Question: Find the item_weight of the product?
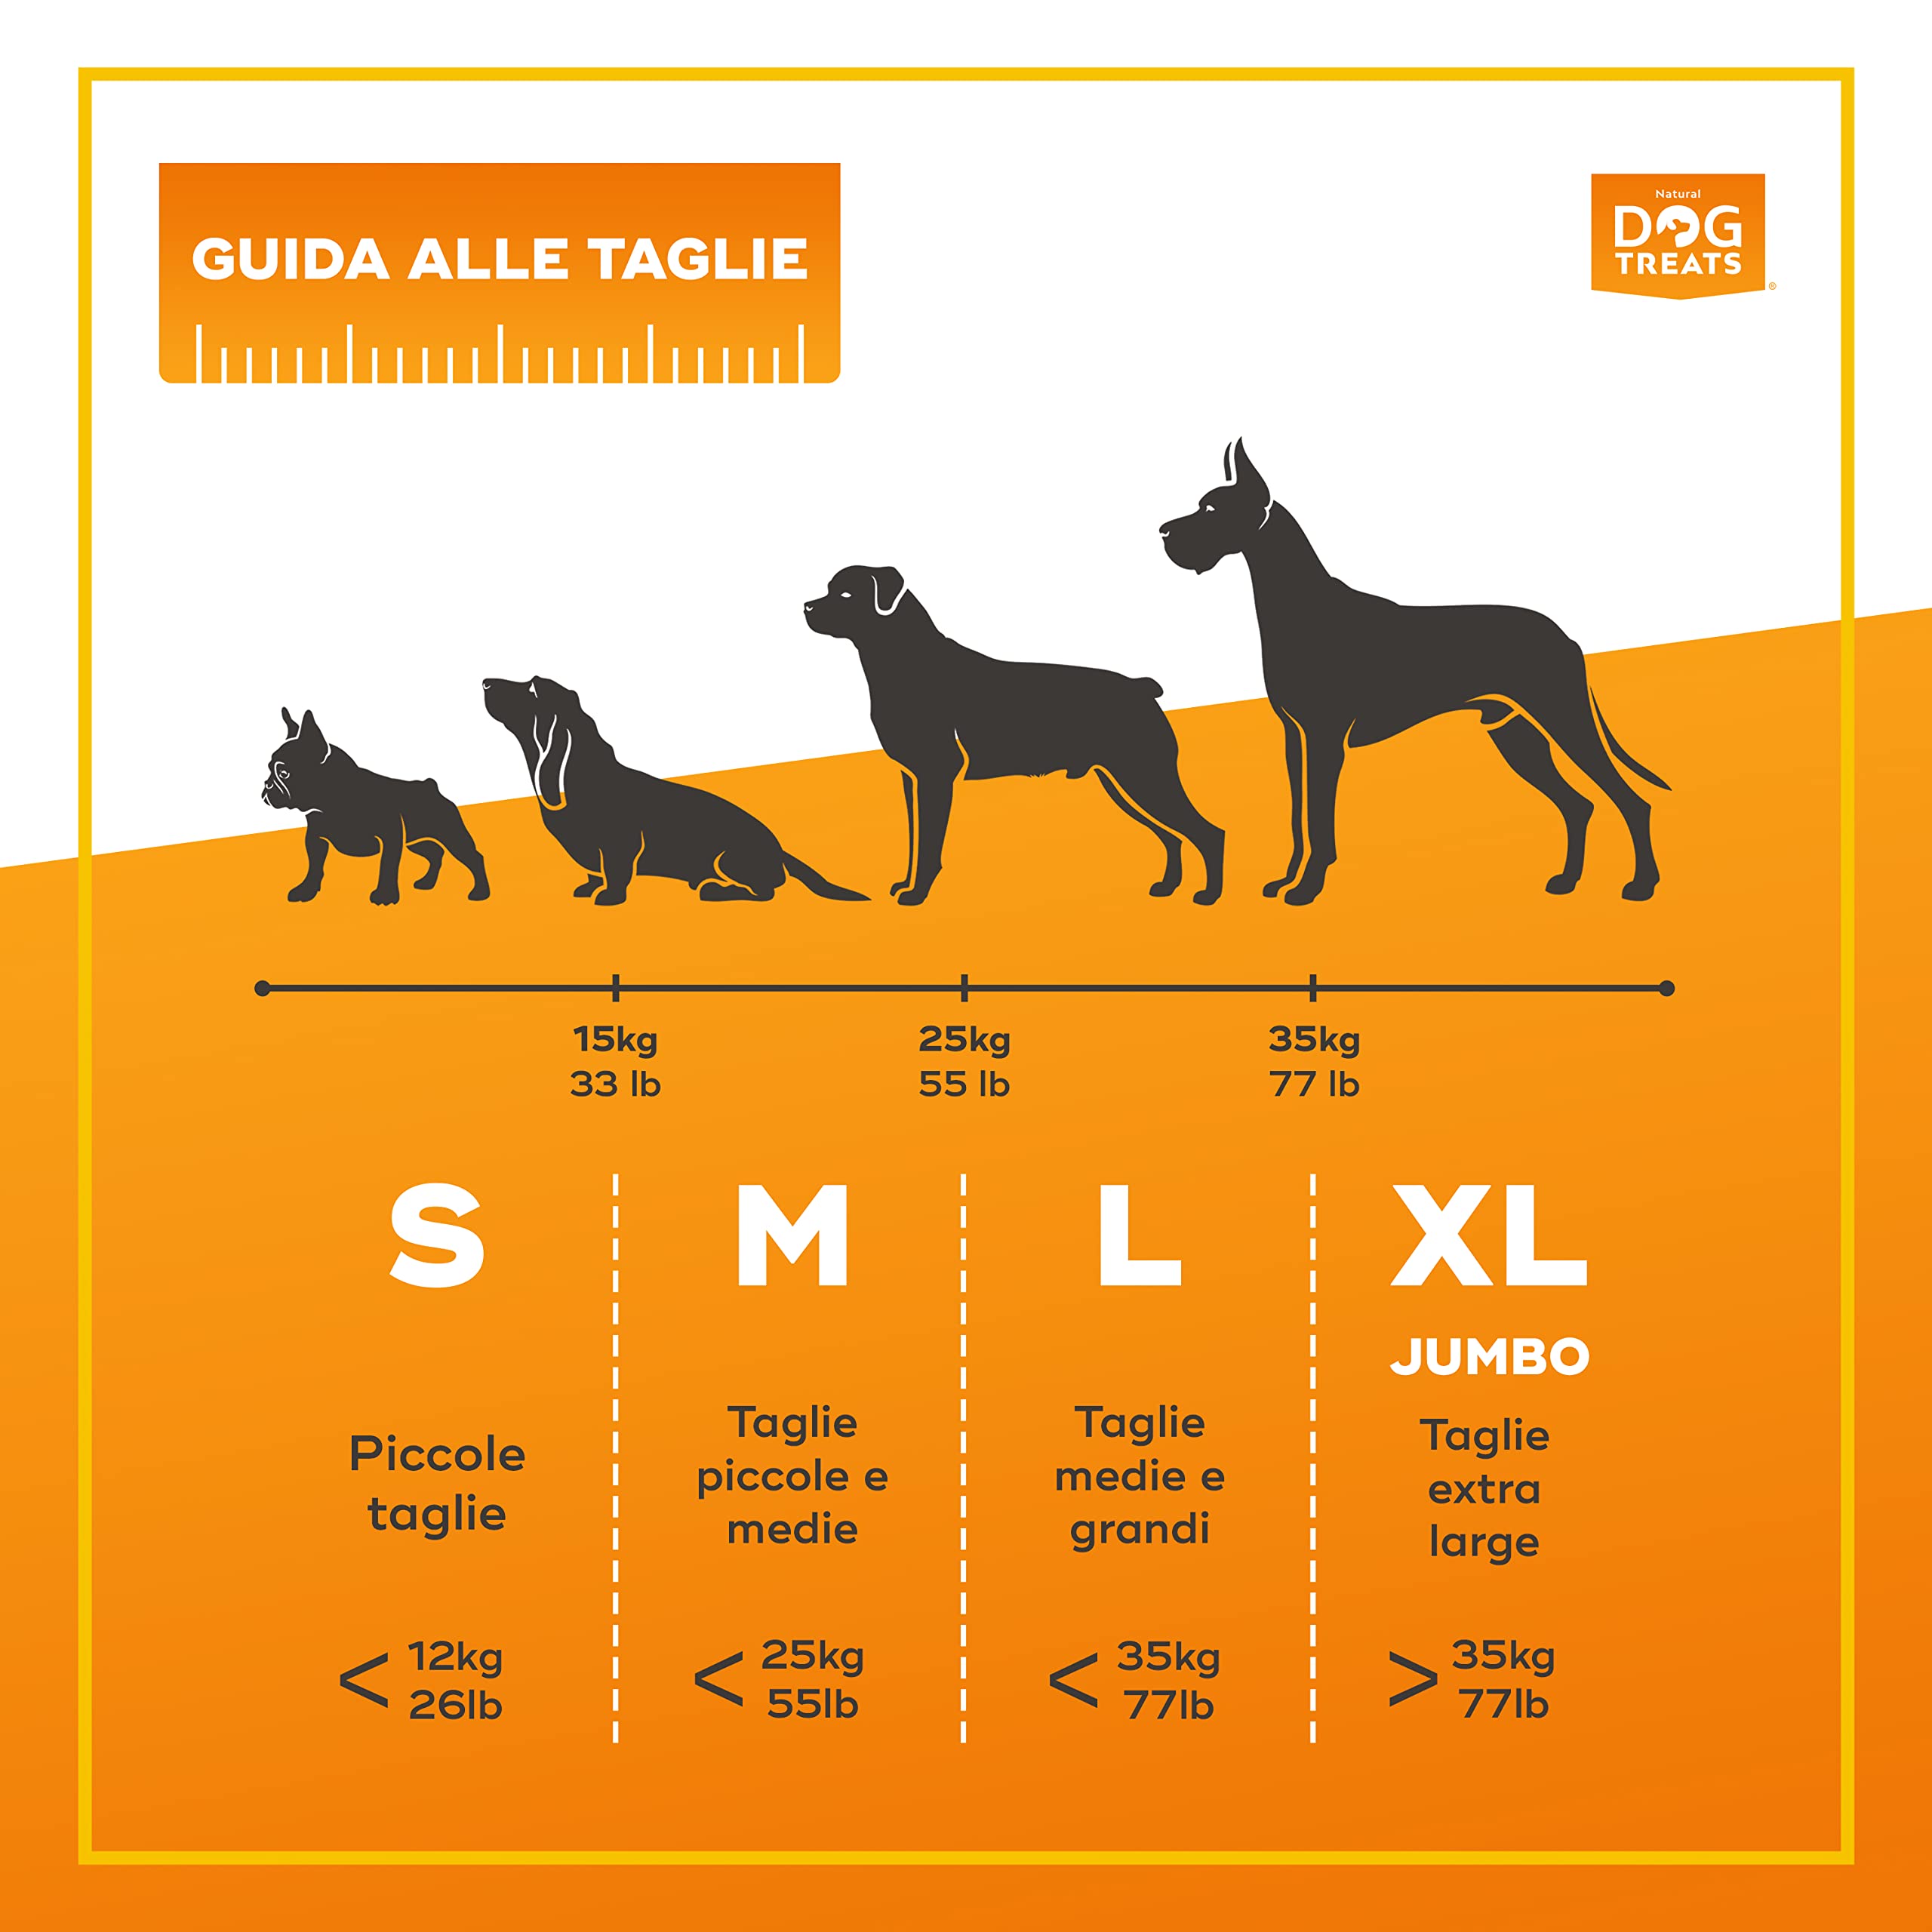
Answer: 12.0 kilogram